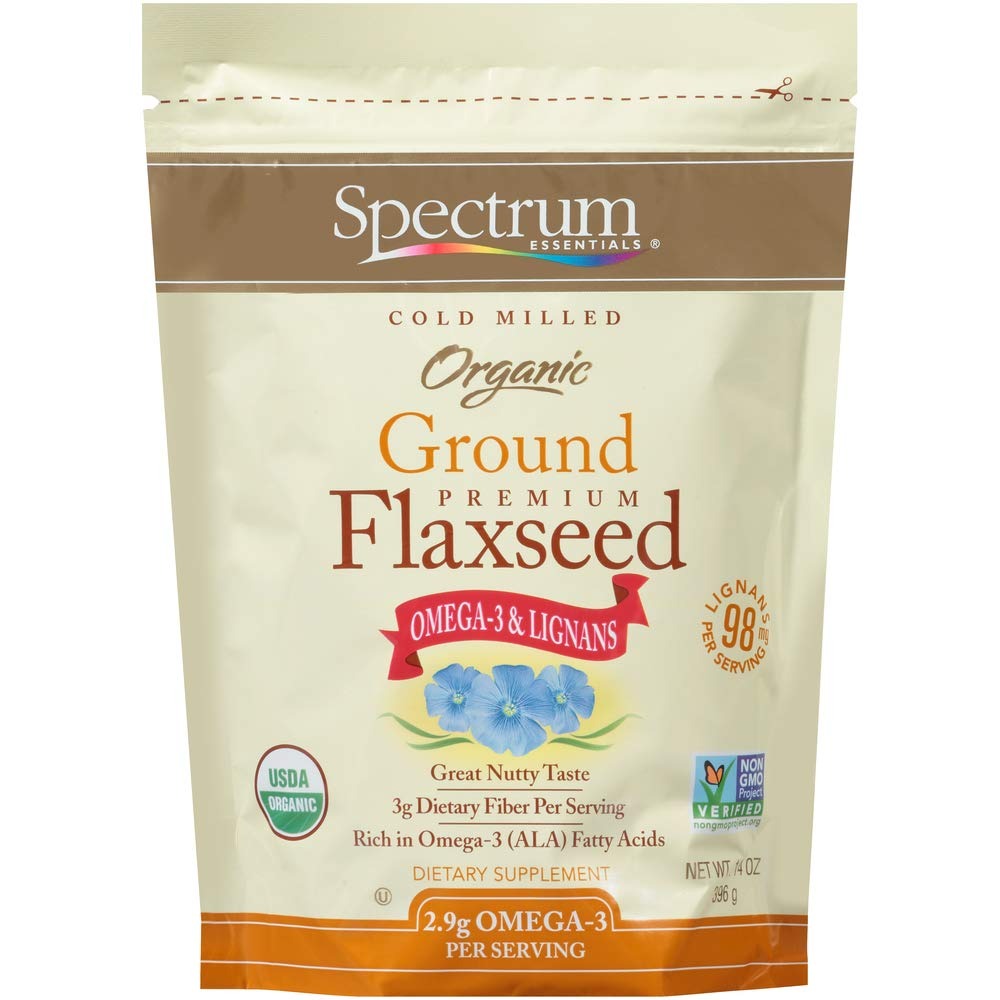
Item Name: Spectrum Essentials Organic Ground Flax Seed, 14 Ounce (Pack of 12)
Bullet Point 1: Organic ground premium flaxseed with great nutty taste
Bullet Point 2: 3g of dietary fiber per serving
Bullet Point 3: Rich in Omega-3 (ALA) fatty acids
Bullet Point 4: 98mg of lignin's per serving
Bullet Point 5: USDA certified organic & Non GMO Project verified
Value: 168.0
Unit: Ounce

Price: 33.6